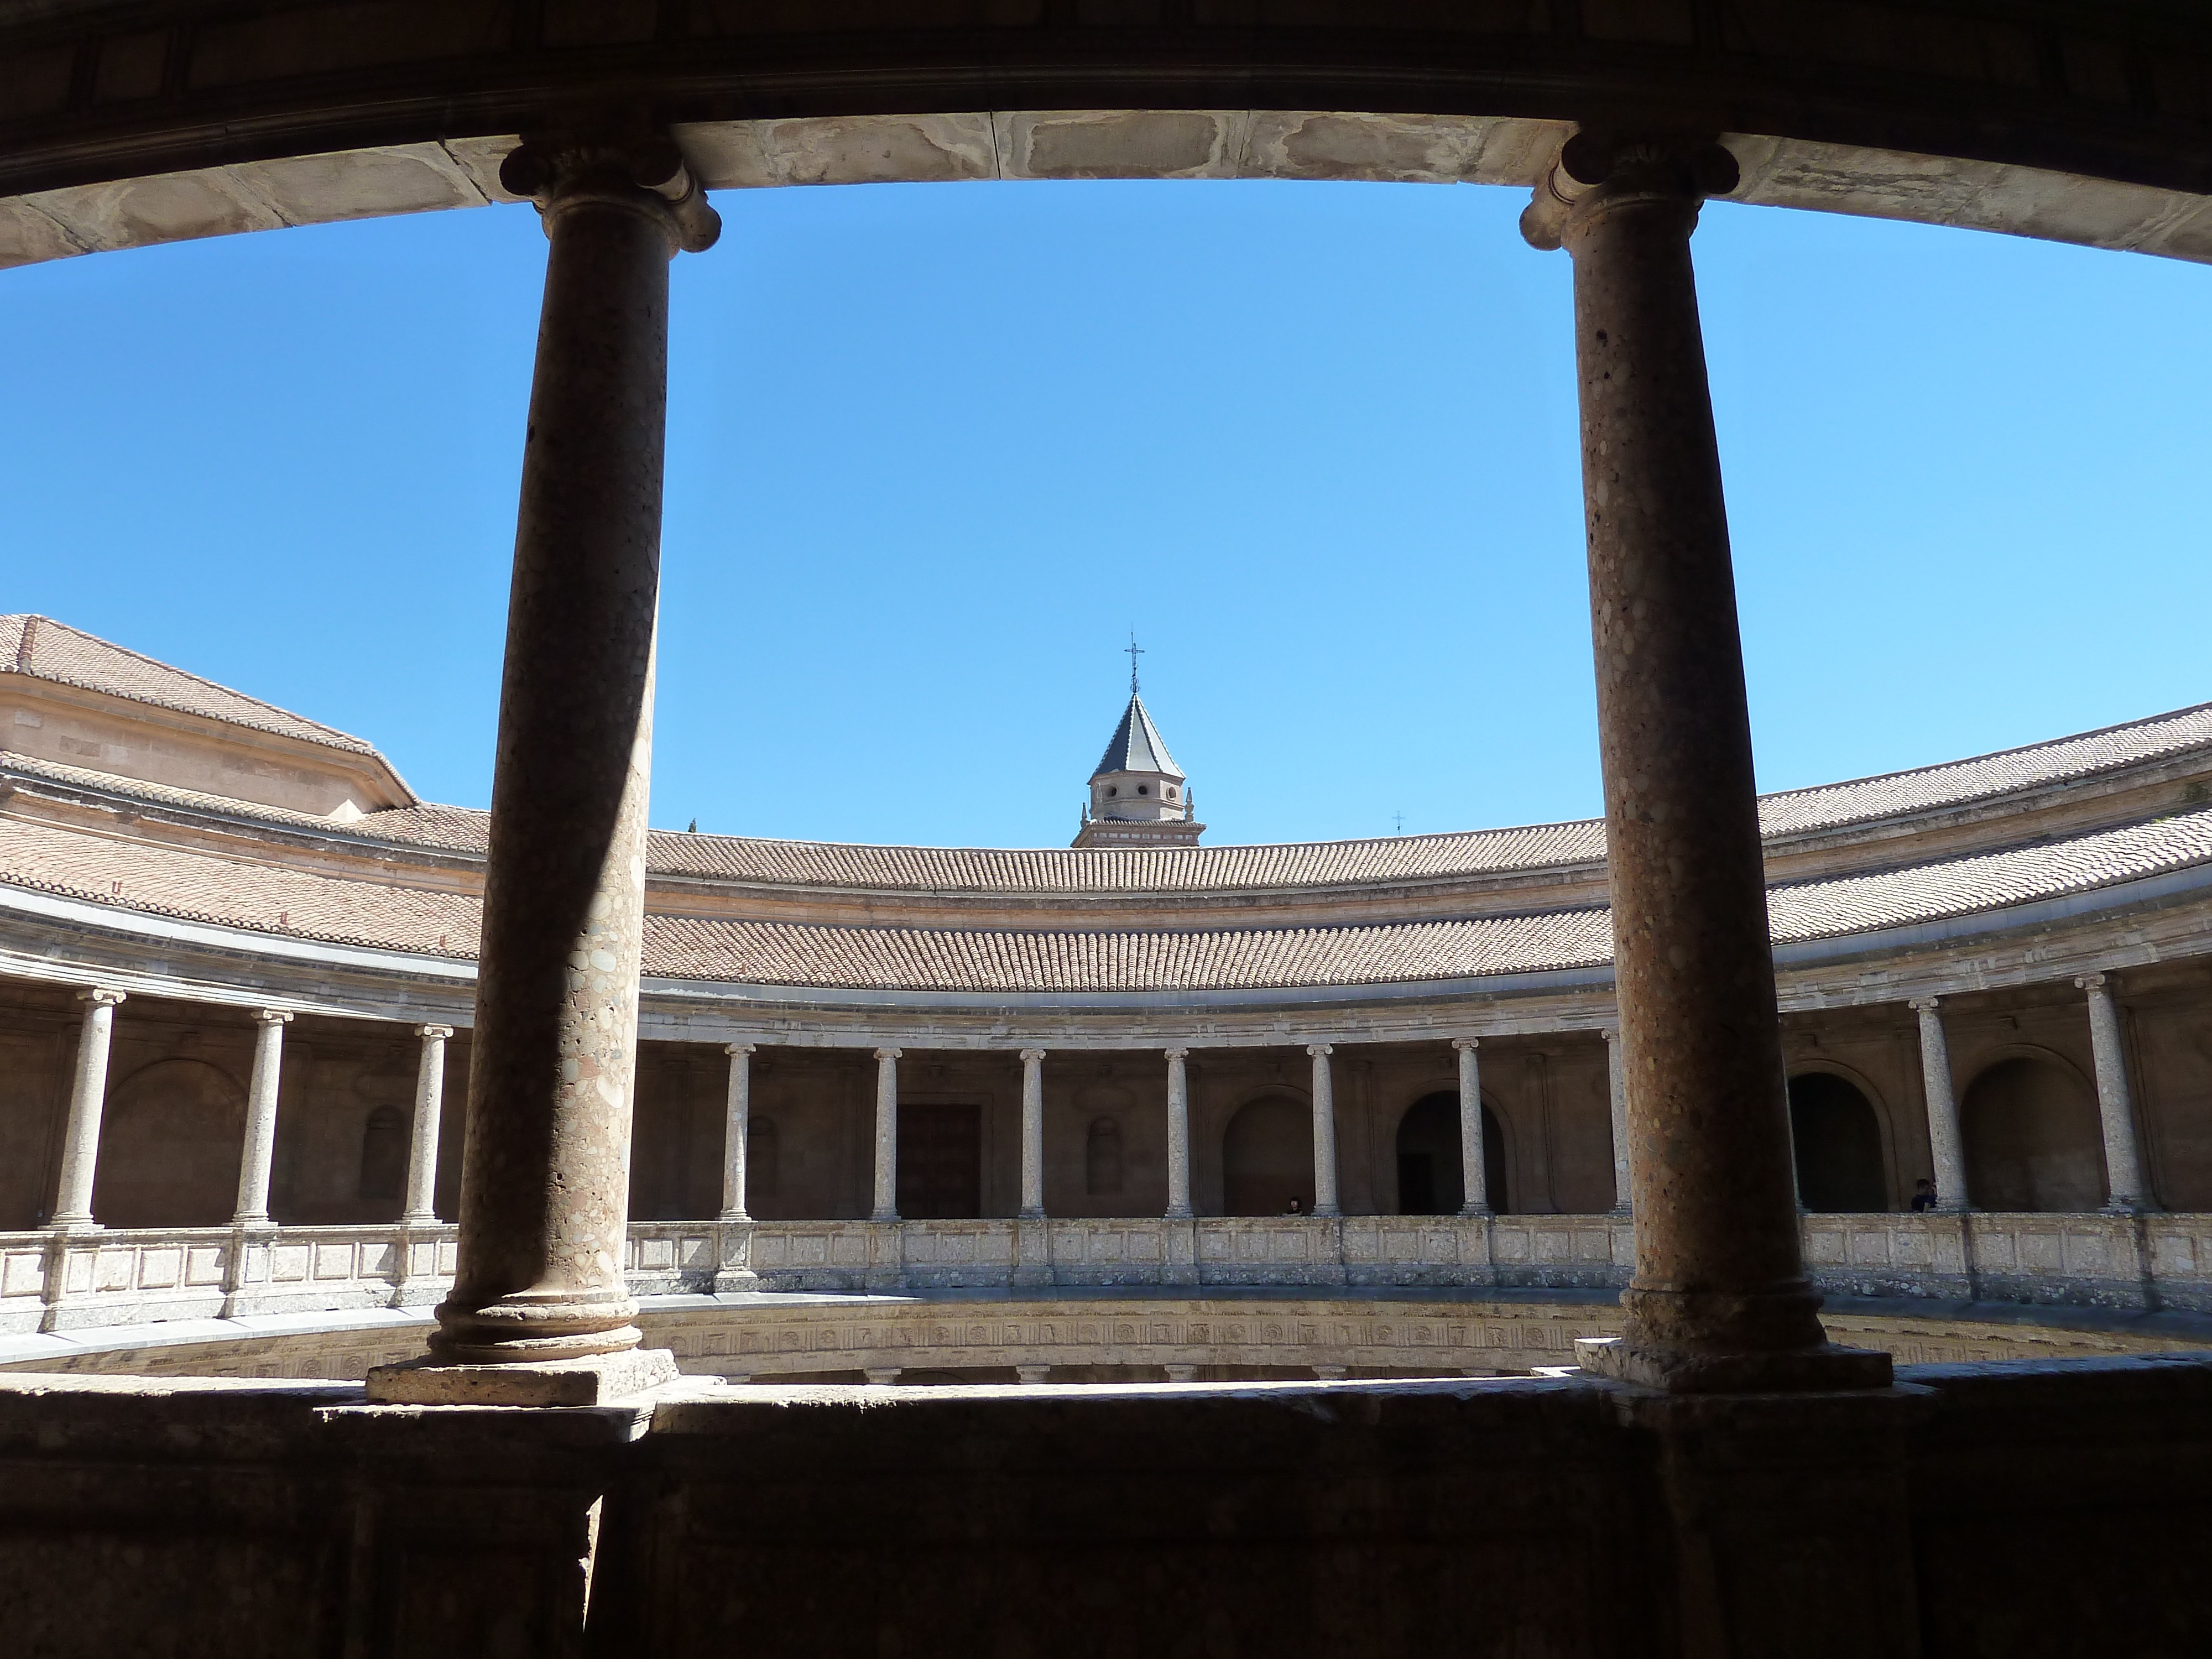
architecture, structure, palace, travel, arch, ancient, landmark, stadium, temple, columns, dome, ancient rome, ancient history, ancient roman architecture